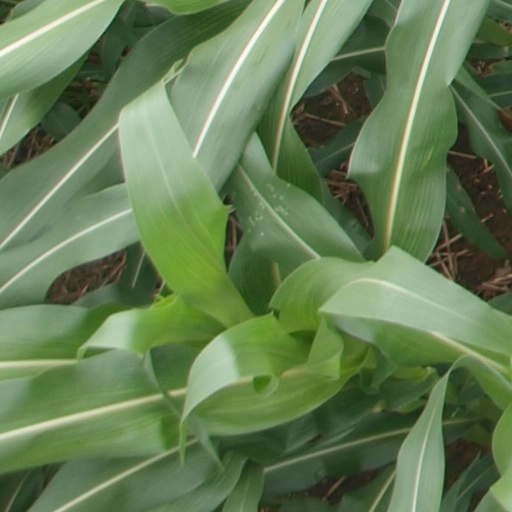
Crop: maize; corn